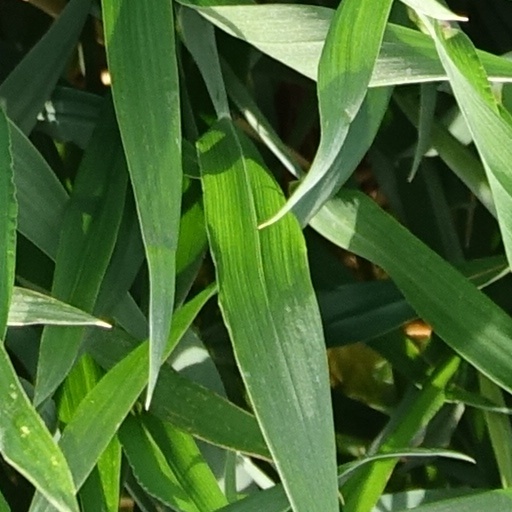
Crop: wheat